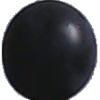
Label: Grape Blue 1